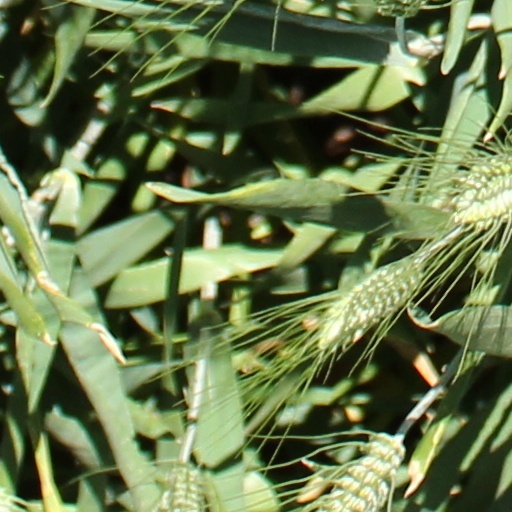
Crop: wheat